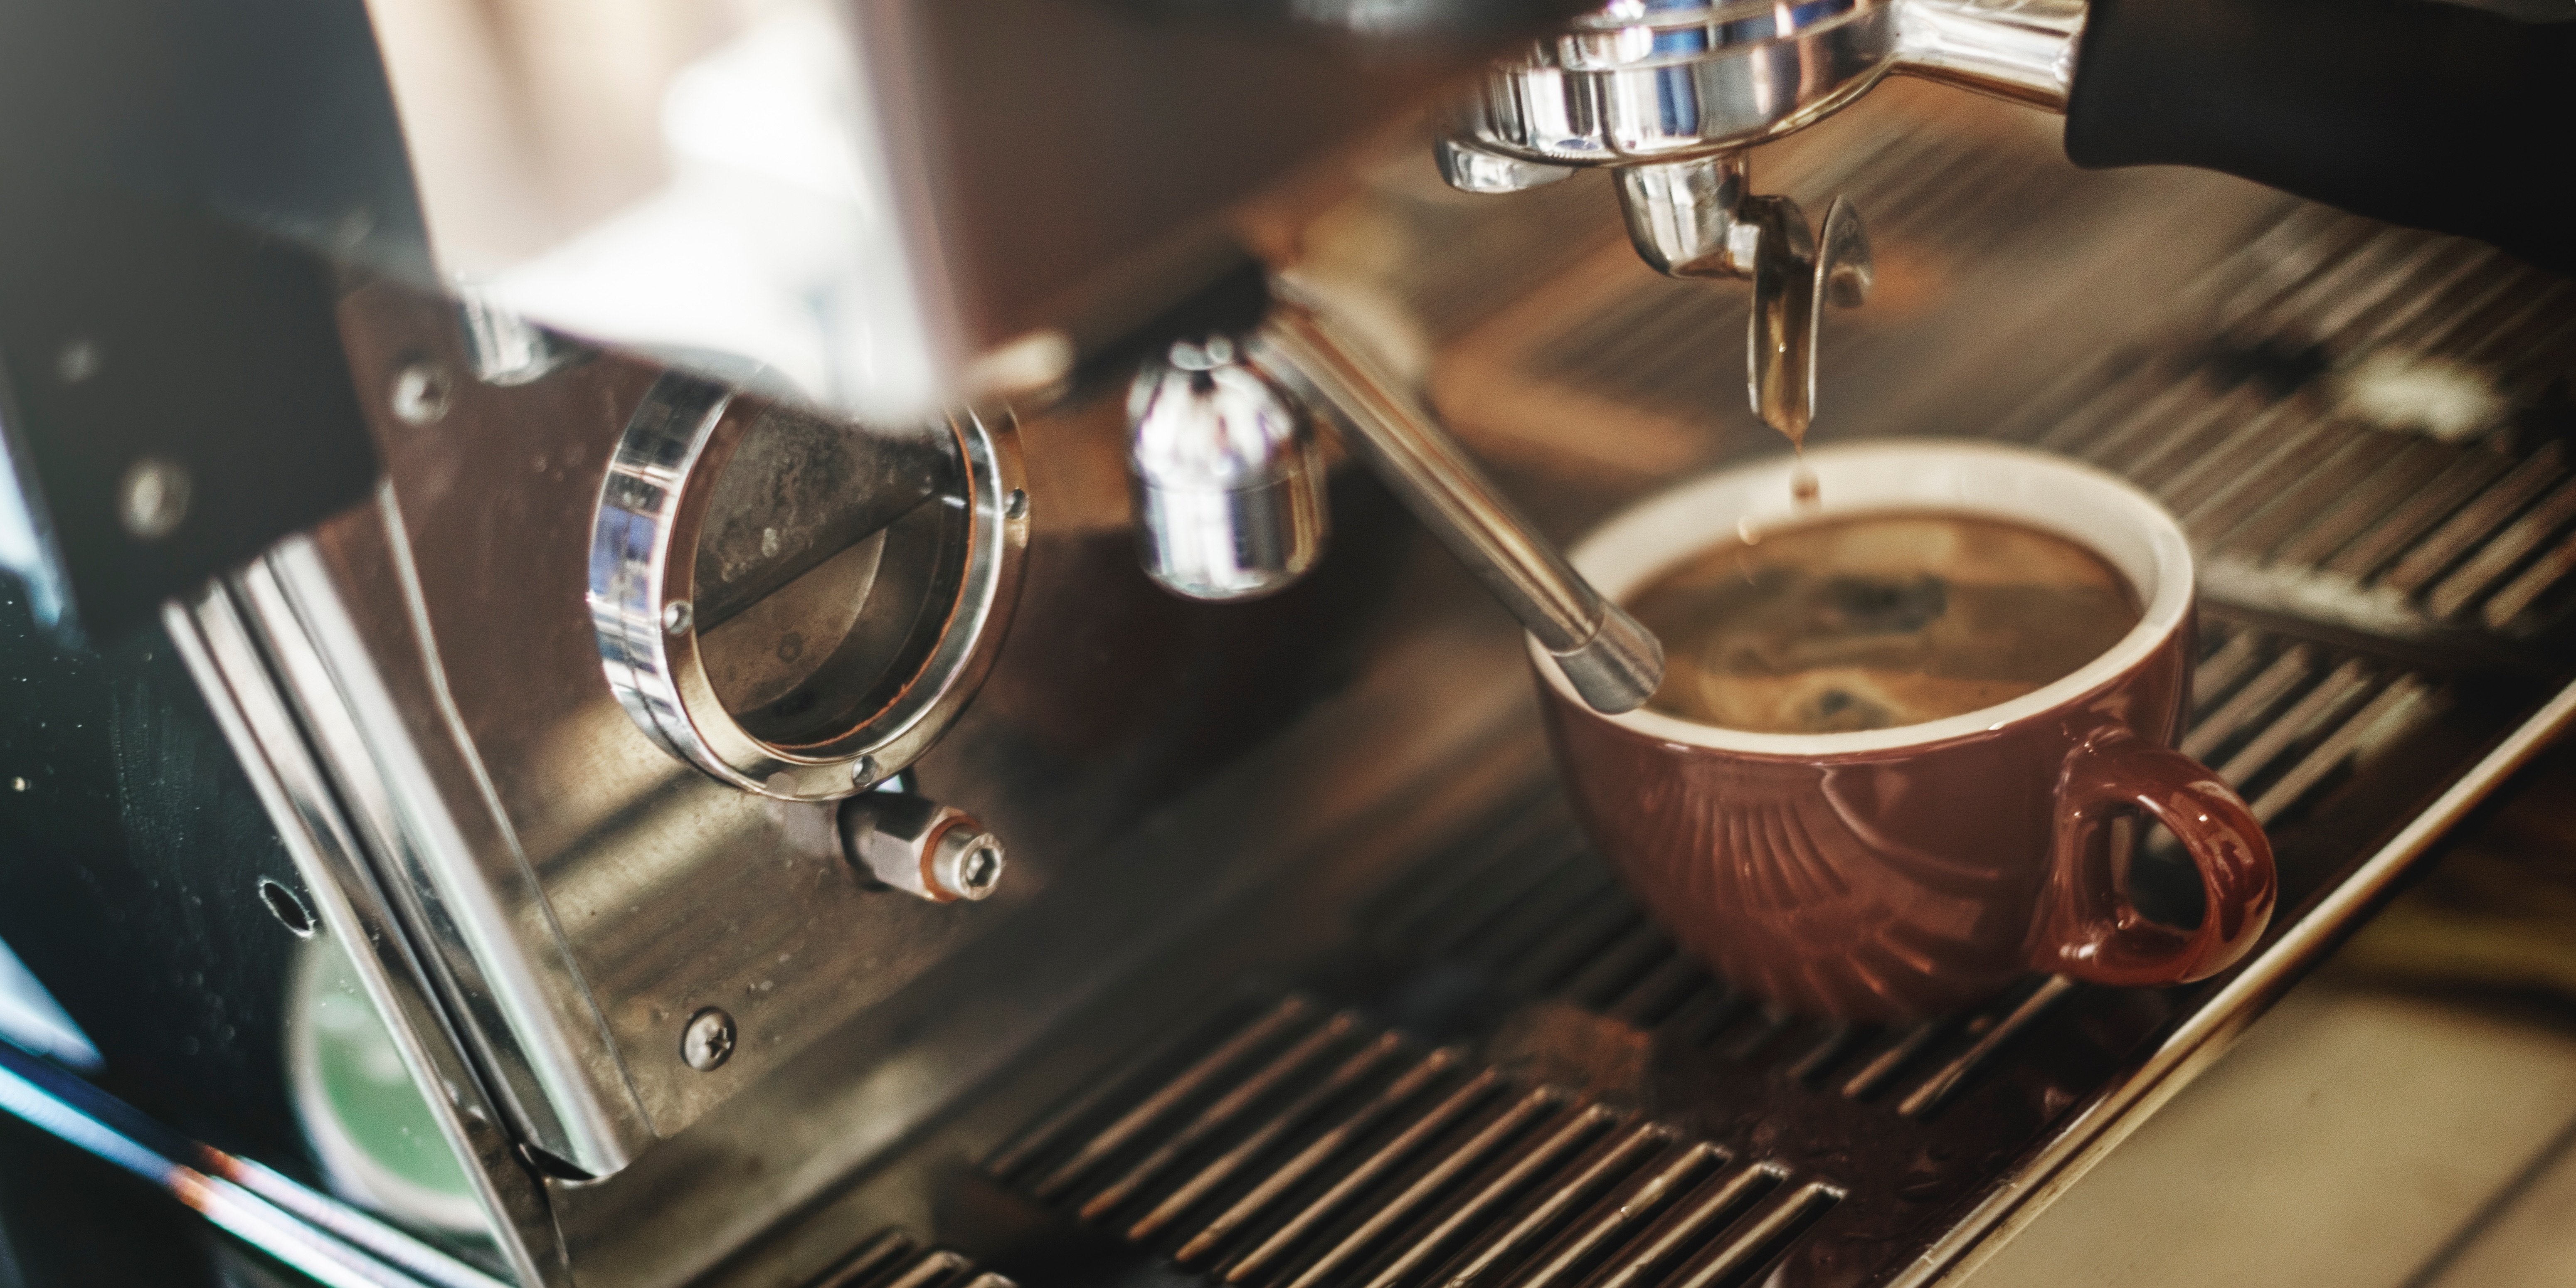
coffee shop, coffee, cup, drink, espresso, coffee machine, polished chrome